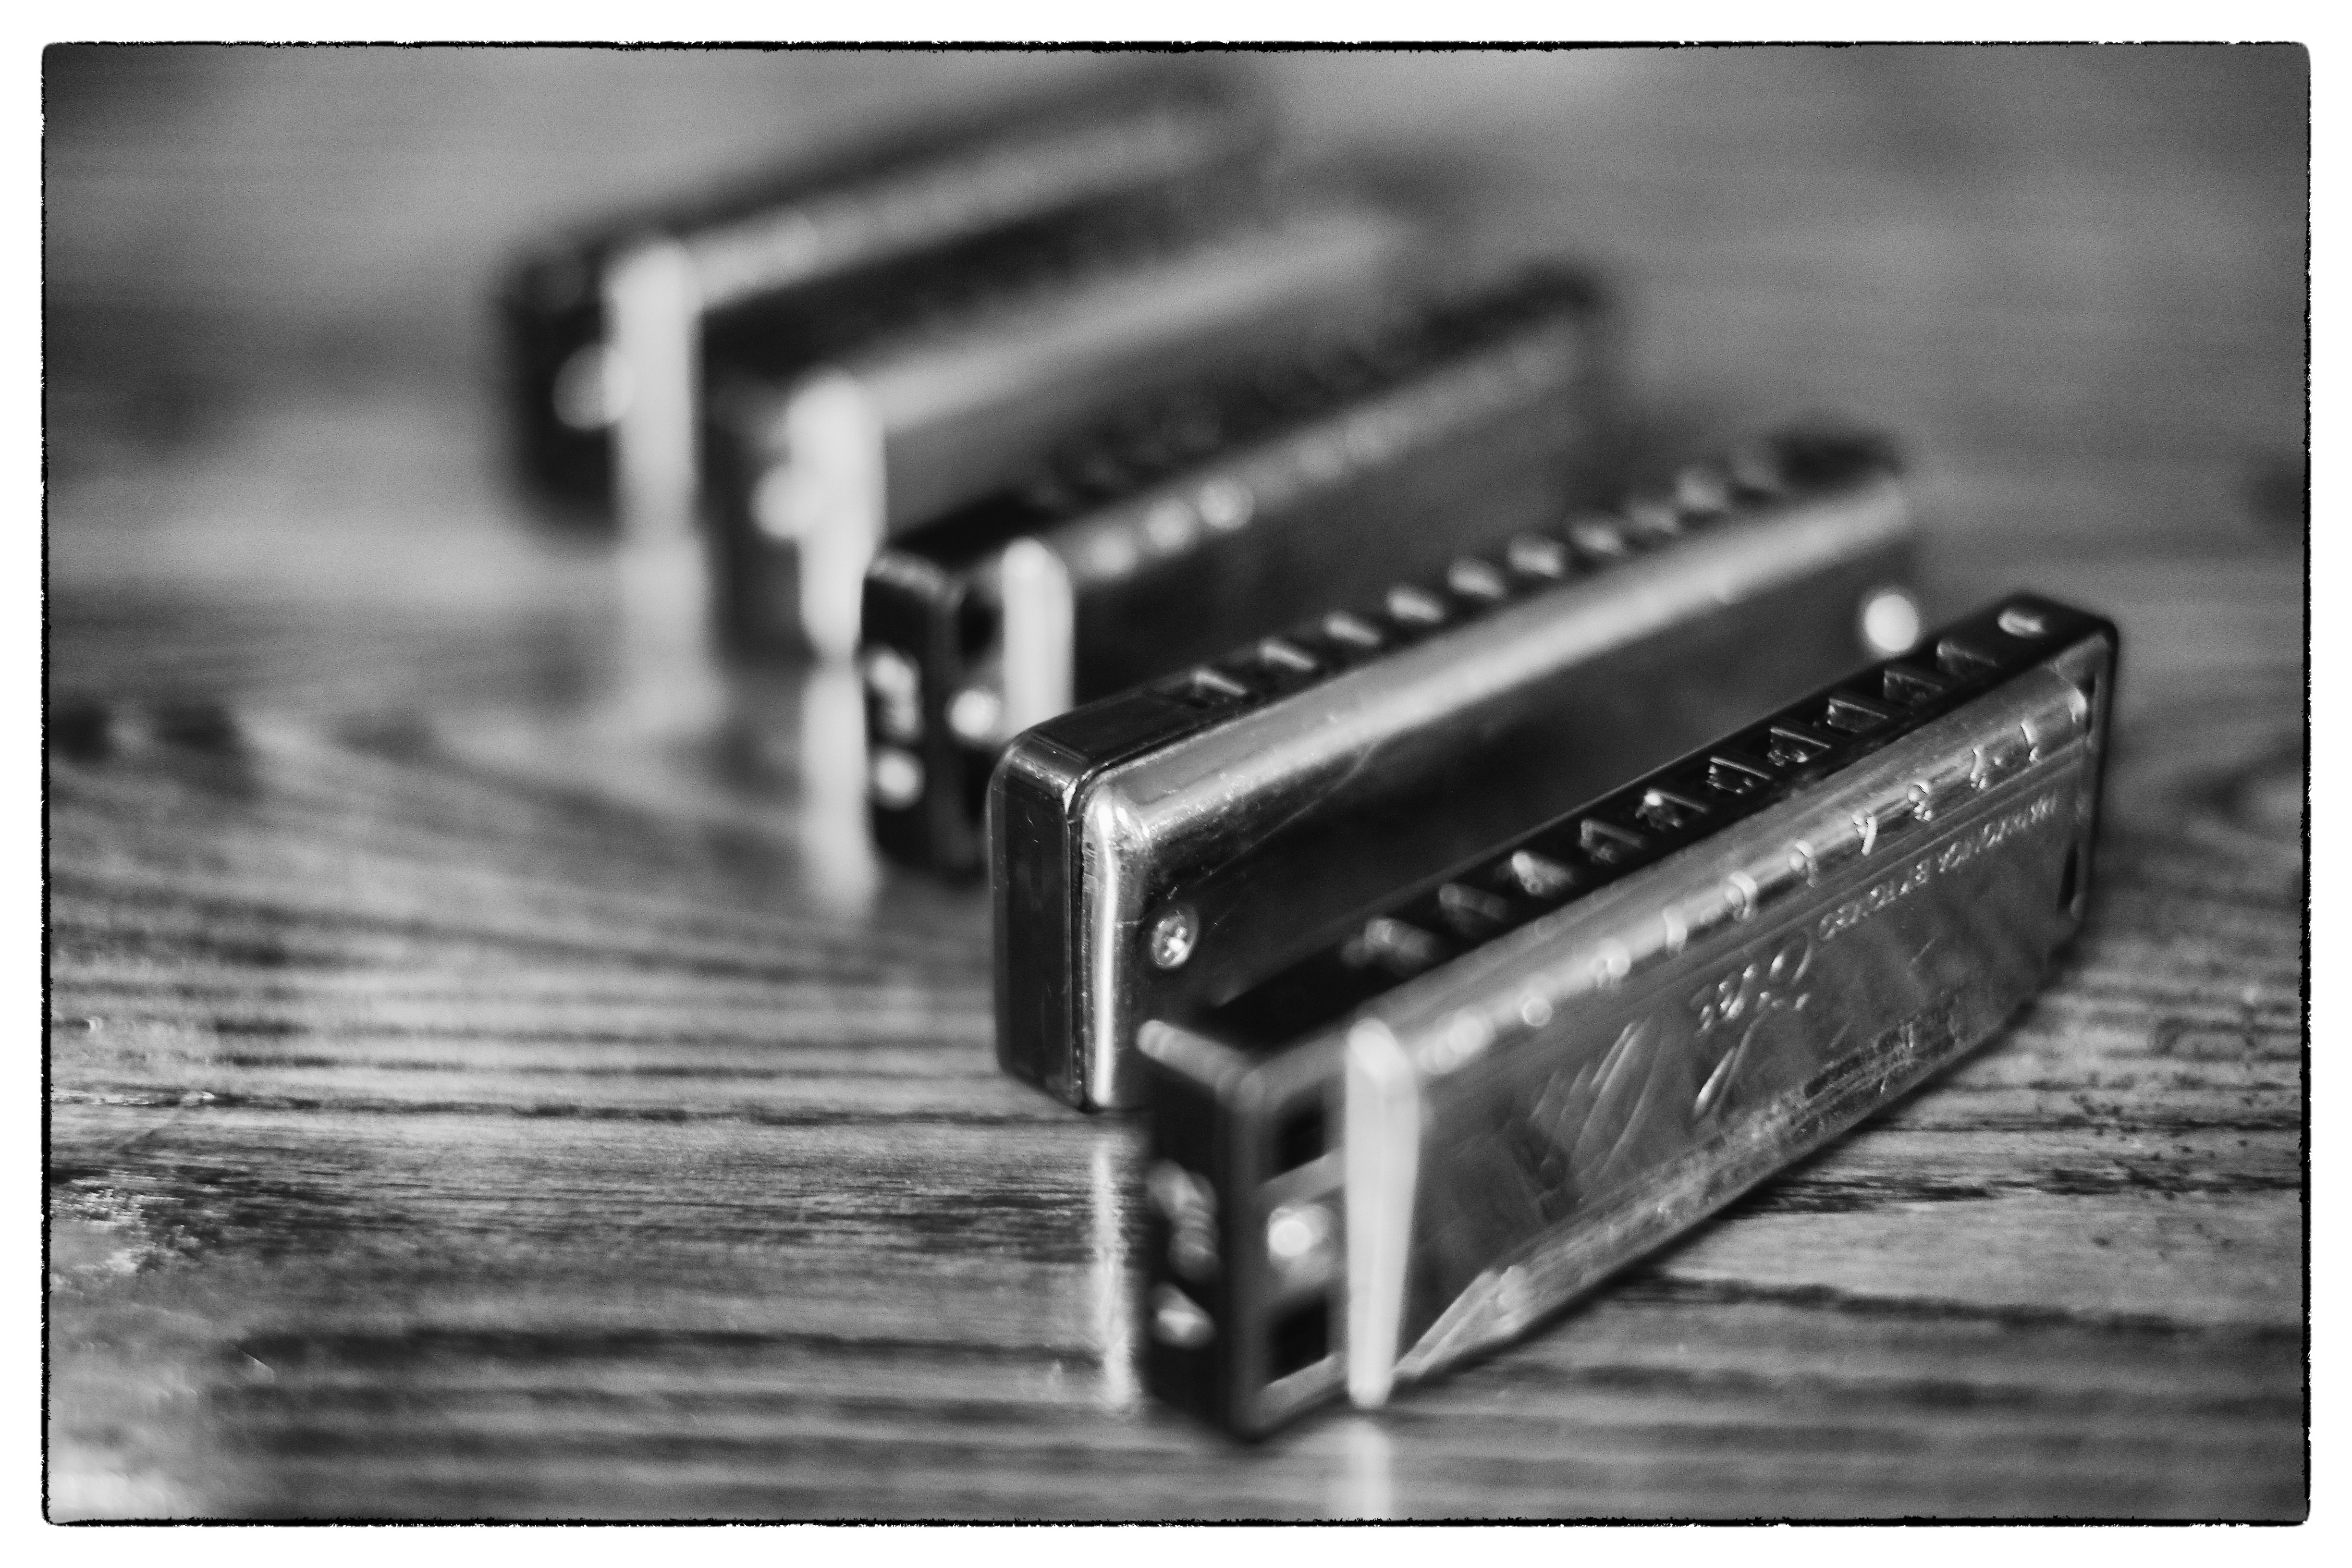
music, black and white, white, wind, country, band, equipment, instrument, monochrome, musical instrument, mouth, silver, blowing, sound, harp, organ, harmonica, song, entertainment, monochrome photography, mouth organ